Chuanqilong

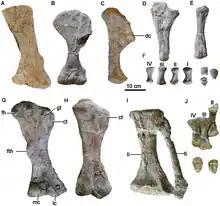
Material of the forelimbs and hindlimbs.

The centra of the cervical and dorsal vertebrae are spool-like. The cervical centra are shorter than they are wide, while the dorsal centra are longer than tall. and the sacral centra are wider than it is long. All of the centra of the dorsal vertebrae lack a ventral keel. The sacral ribs have a dumbbell-shaped outline and are robust. Present on the caudal vertebrae are deep longitudinal grooves. The centrum of a middle caudal vertebra has a square outline in lateral view. The upper part of the sides of the centrum possesses a transverse process that has been reduced to a small nodular process. The neural spines have a arc-shaped outline and are elongated. The facets of the prezygapophyseal face craniomedially, while the postzygapophyses face caudolaterally. The caudal vertebrae have neural spines that join together with postzygapophyses, as to form a caudal process which ends cranial to the midpoint of the following vertebrae. The reduction of the size of the postzygapophyses coincides with the reduction of the prezygapophyses. Unlike other ankylosaurids, Chuanqilong lacked a tail club as it lacks the modified handle-like vertebrae in the distal portion of the tail.